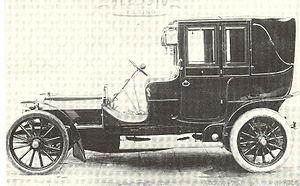
La Fiat 16-20 HP est un véhicule de tourisme présenté par le constructeur automobile italien Fiat en 1903. Elle sera fabriquée à 691 exemplaires dans l'usine de Corso Dante, à Turin, entre 1903 et 1906.